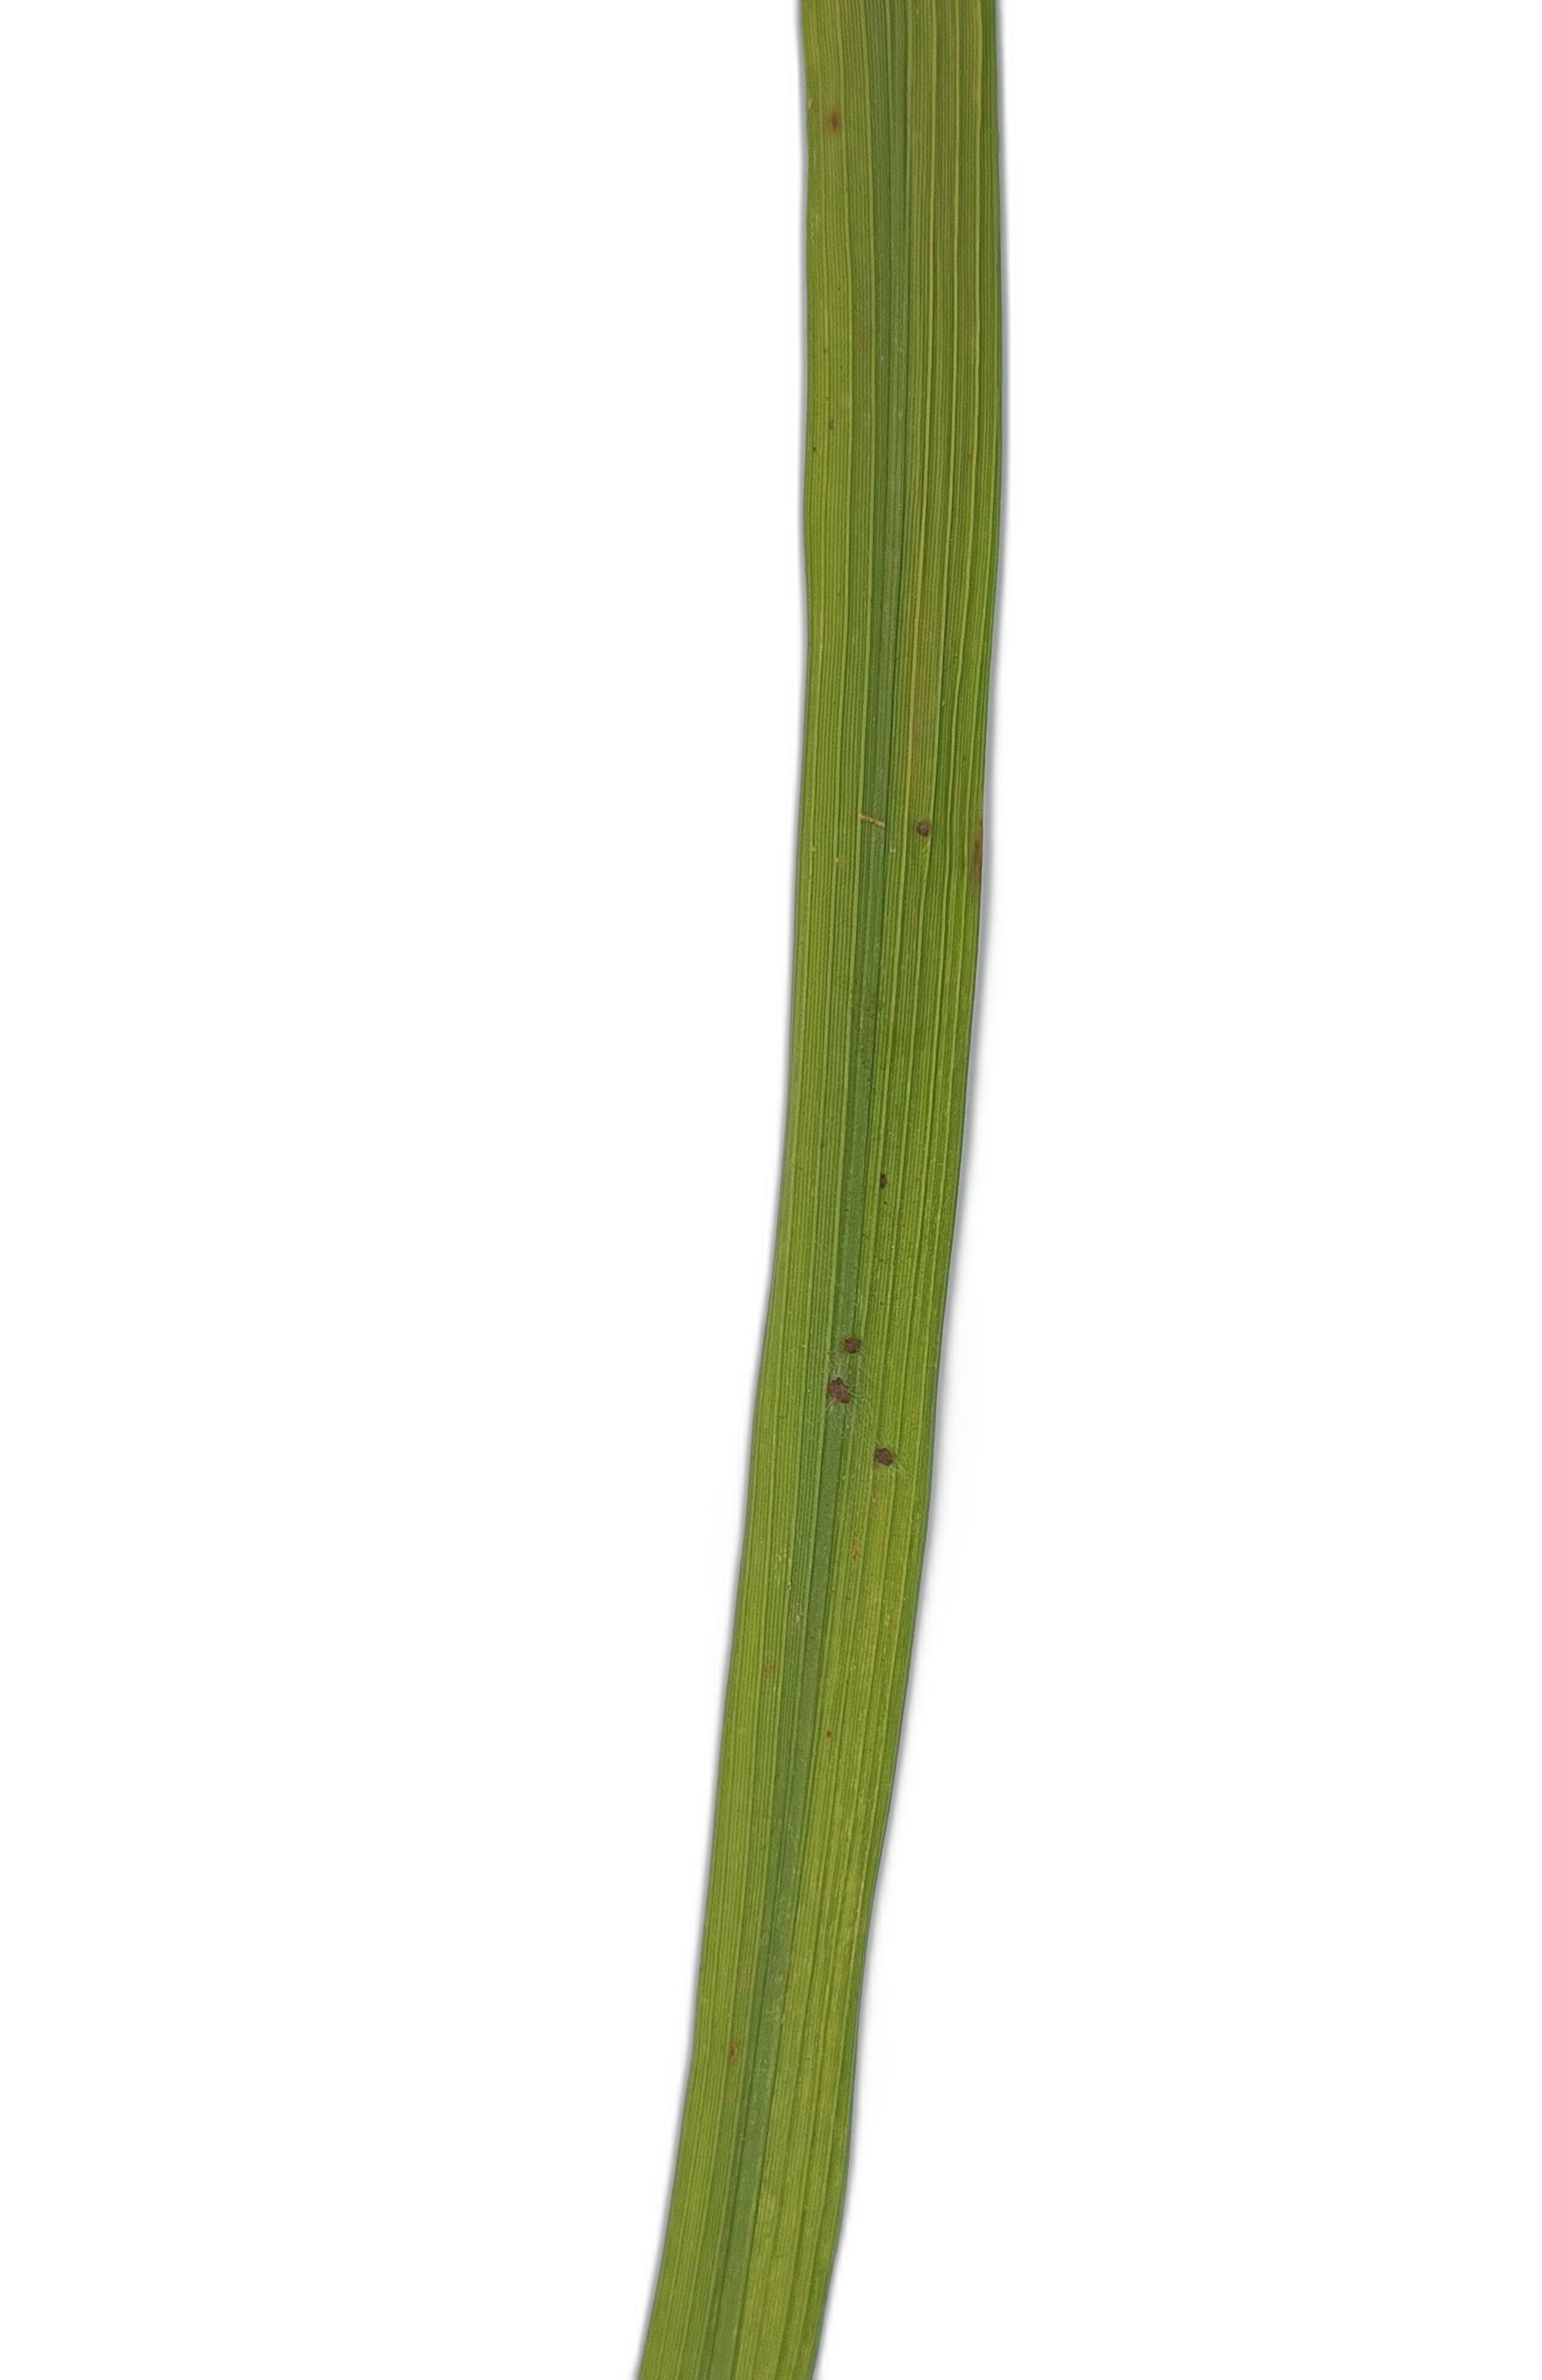
Label: Rice Blast